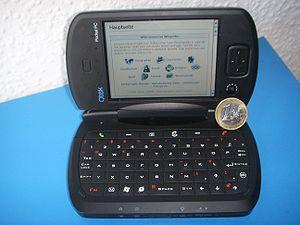
Microsoft Pocket PC est le nom des OS de Microsoft pour assistants personnels. Microsoft Pocket PC est l’évolution des versions Windows CE. Il existe actuellement 5 grandes versions de Microsoft Pocket PC. L’avant dernière a été rebaptisée Windows Mobile 5.0, sortie aux États-Unis à l’été 2005, en France à l’automne 2005. La dernière version française est la 6.0 sortie en mai 2007.